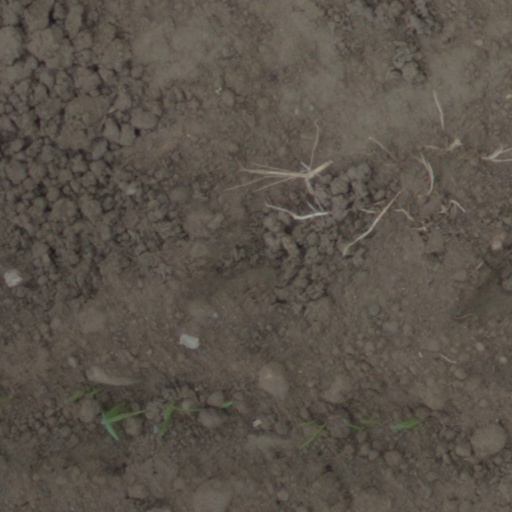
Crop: wheat